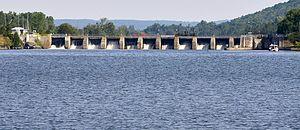
La rivière Trent est une rivière du sud-est de la province canadienne de l’Ontario qui coule du lac Rice jusque la baie de Quinte qui appartient au lac Ontario. La rivière fait partie de la voie navigable Trent-Severn qui relie le lac Ontario au lac Huron. La rivière fait 90 km de long.